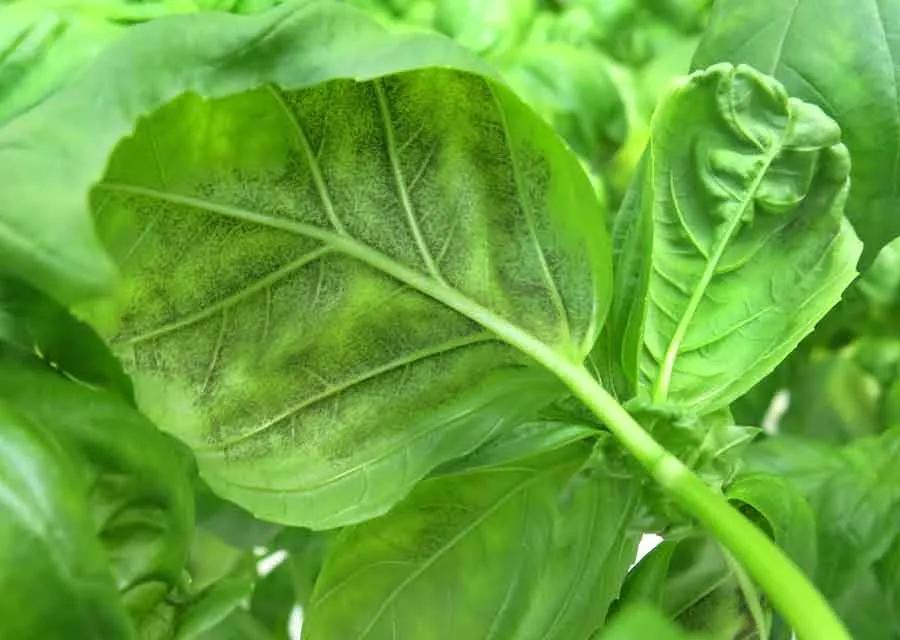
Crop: unknown
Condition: basil_basil_downy_mildew